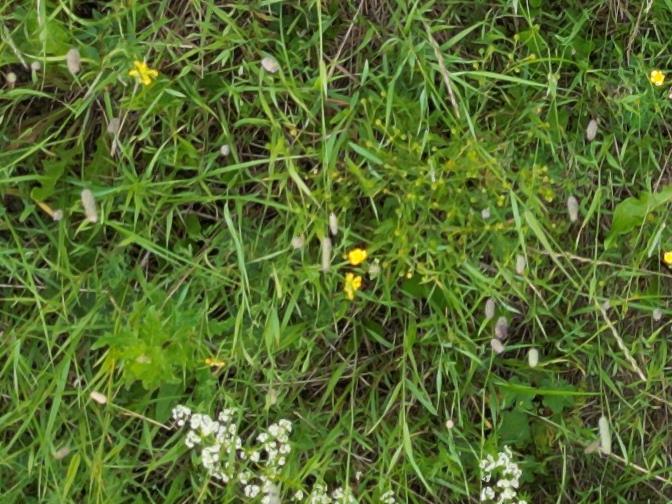
Flowers visible: yarrow flowers, yarrow flowers, yarrow flowers, yarrow flowers, yarrow flowers